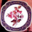
Label: plate